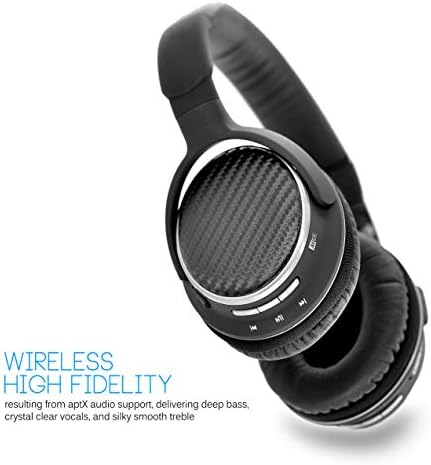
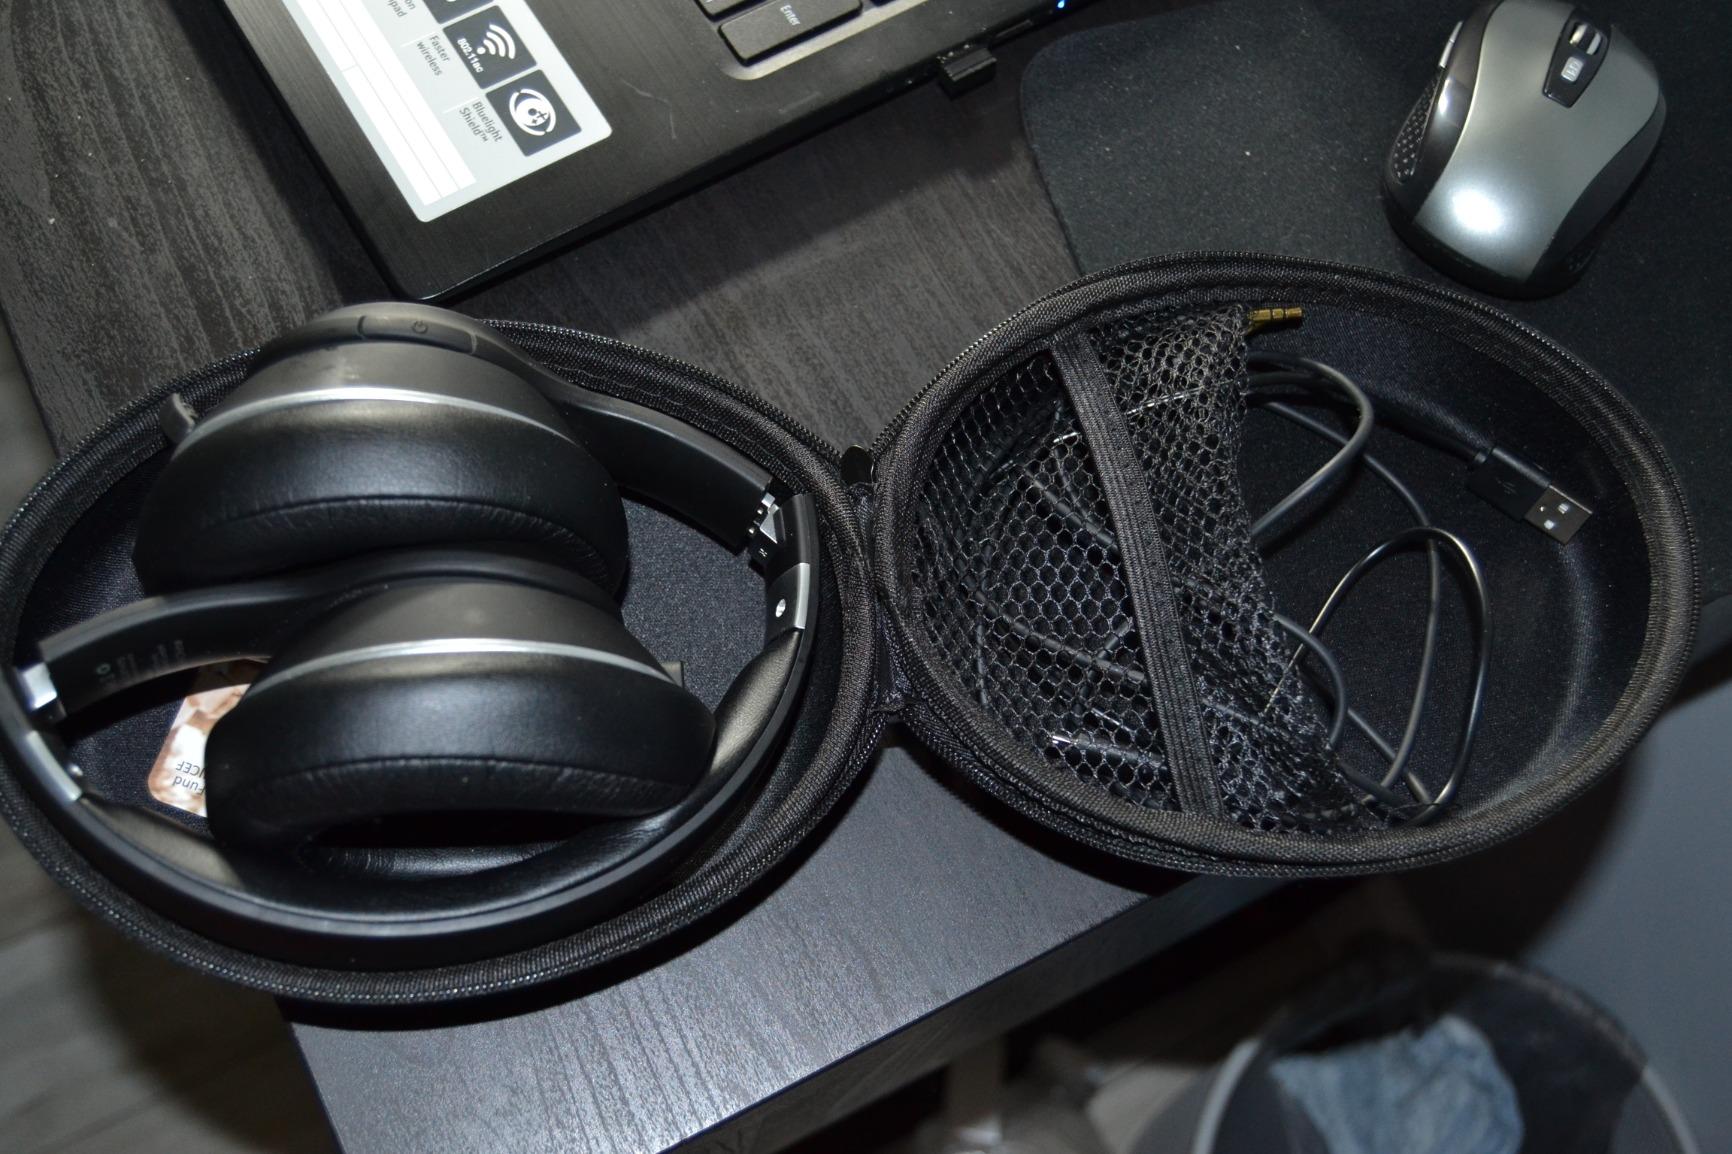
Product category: headphones
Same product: no